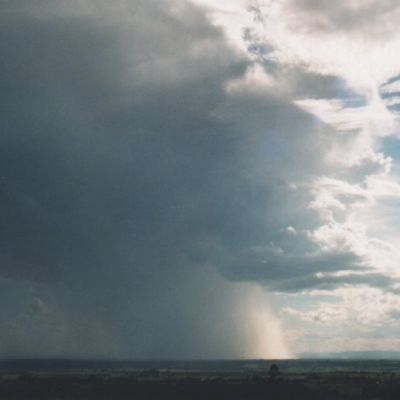
Cloud type: Cumulonimbus (Cb)